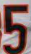
Number: 5